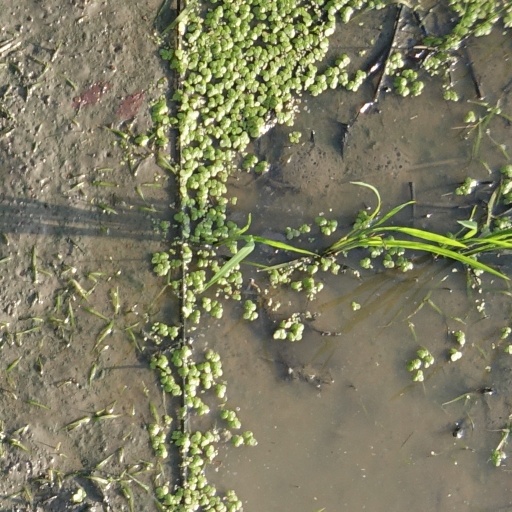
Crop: rice